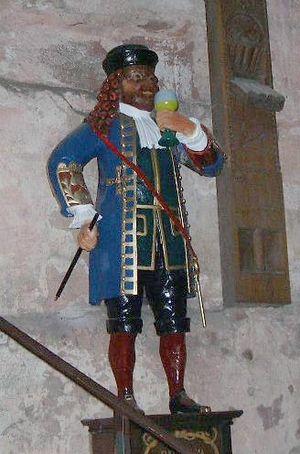
Les tonneaux monstres sont des tonneaux en bois de grande taille, conçus à partir du XVIᵉ siècle pour stocker le vin perçu par l'impôt. D'une grande valeur, les tonneaux monstres conservés dans d'anciens châteaux sont souvent ornés de sculptures en bas-reliefs. À partir de la seconde moitié du XXᵉ siècle, des tonneaux de plus grande capacité ont été construits en béton armé pour les grandes distilleries et l'industrie vinicole.